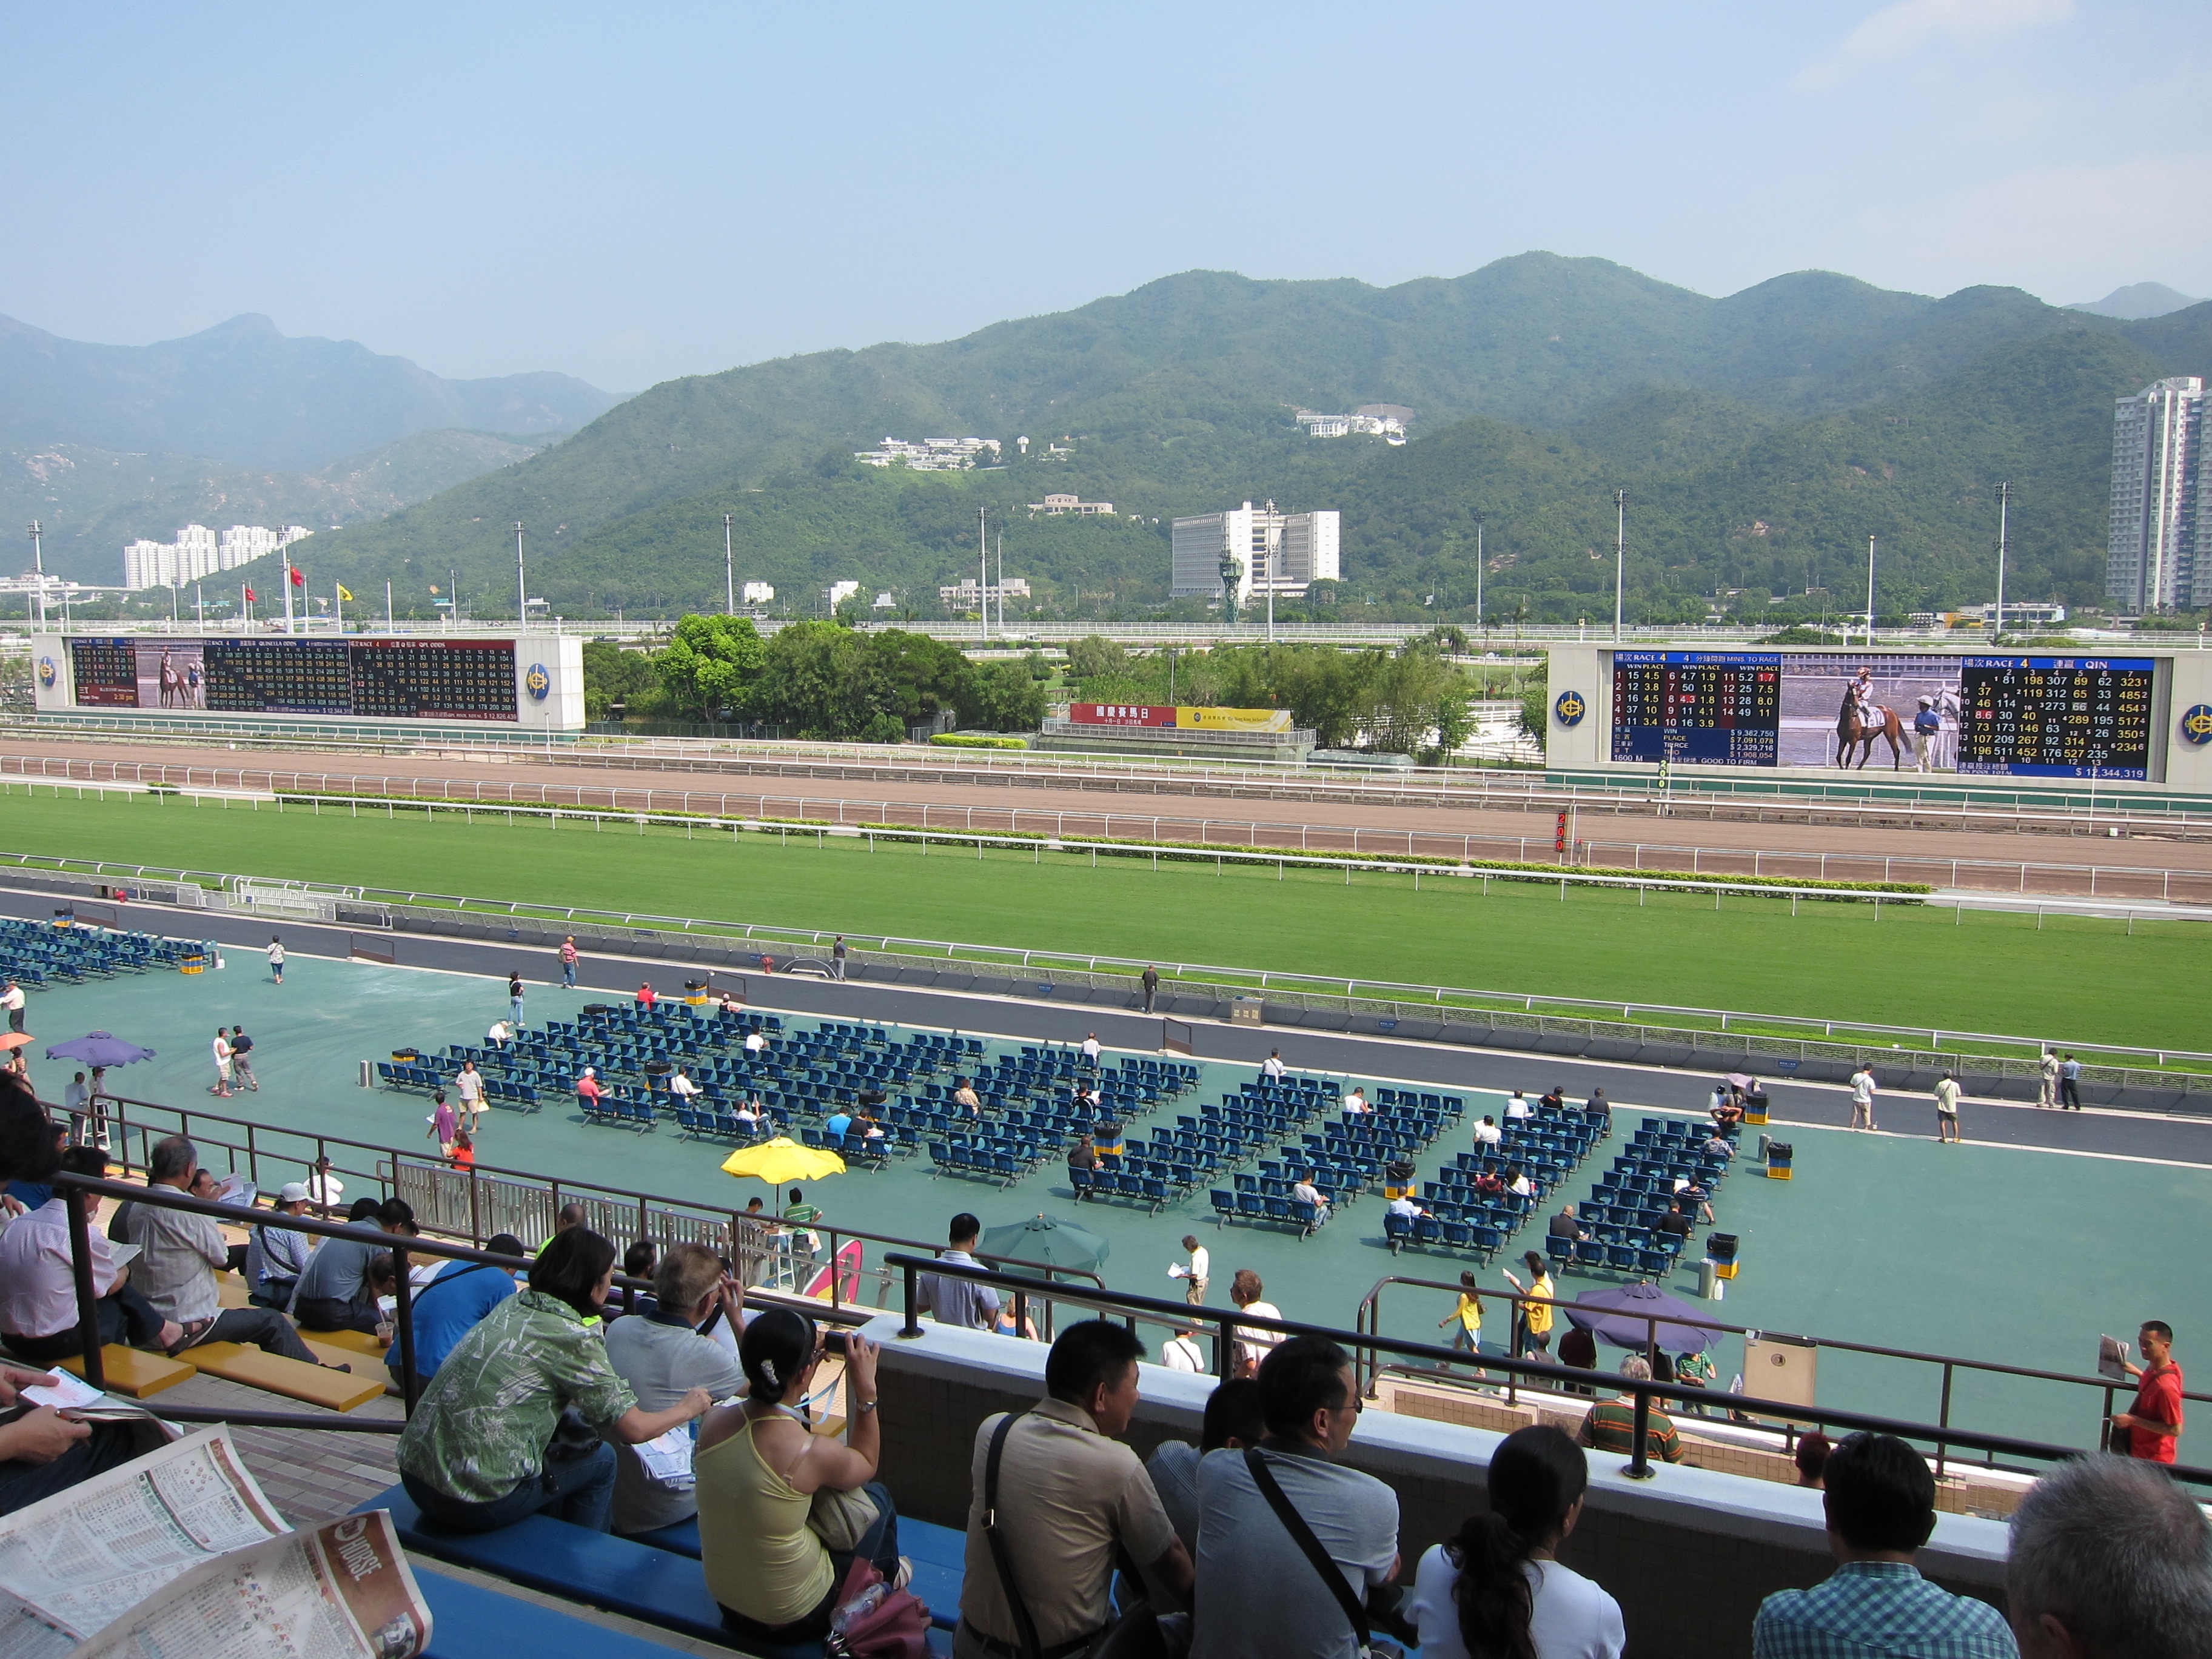
structure, highway, stadium, hong kong, race, race track, horse racing, sport venue, horse races